Opposition to the English poor laws

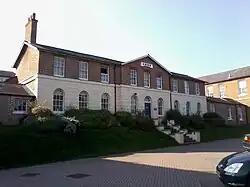
Andover workhouse

Criticism slowly mounted: when the Whigs introduced a Poor Law Amendment Bill in 1841 to extend the Commission's life, MPs complained of the pettiness of some of the rules called for by the Poor Law Commission (e.g. workhouse inmates to take their meals in silence), of the refusal of the Commissioners to allow Boards of Guardians much discretion, and of the way the Commission had evaded Parliamentary scrutiny. A general election occurred before the Bill was passed, and the Conservatives came to power, with some of their MPs stating that they owed their seats to the opposition they had professed to the New Poor-law; the government, however, came forward with a Bill to extend the Commission to 1847, and to make minor amendments to the Poor Law. Whilst there continued to be cross-party Front Bench support for the New Poor Law (in 1844 in Coningsby, Benjamin Disraeli mocked Peel's 'sound Conservative government' as 'Tory men and Whig measures') Conservative malcontents such as Disraeli were alive to the consequent opportunity to undermine Peel by allying themselves with the opposition to unpopular Whig measures. The Bill made very slow progress (opponents made lengthy speeches; Fielden repeatedly moved adjournment of the debate), and many clauses were dropped in order to secure its passage before the existing authorisation of the Commission lapsed. The previous proceedings of the Poor Law Commission were not endorsed unequivocably : ("My Lords, I don't mean to say that I approve of every act that has been done in carrying this bill into operation. I think that in many cases those who had charge of the working of the bill have gone too far") it was now stressed that the virtue of the Commission was that it supported diversity, rather than that it was necessary to achieve uniformity; administratively 'special rules' were to be as far as possible consolidated into general rules laid before Parliament. A further Poor Law Amendment Act was passed in 1844; its main effect was to again revise the treatment of unmarried mothers: in Committee stage many amendments seeking to relax the poor law regime were rebuffed by the Home Secretary on the argument that - correctly understood - the existing rules and regulations of the Poor Law Commission already permitted the relaxation sought.